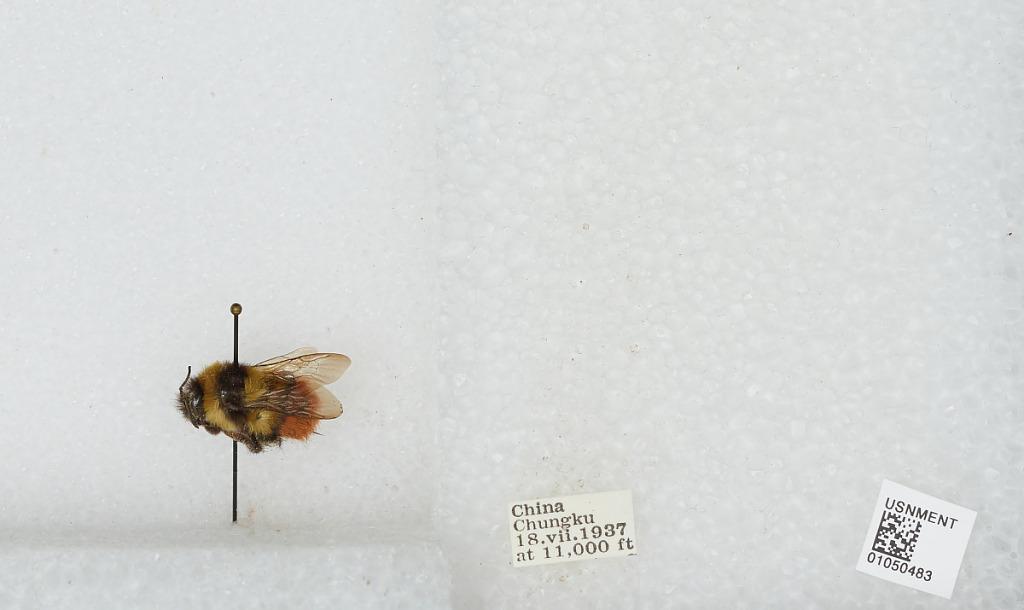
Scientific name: Bombus sp.
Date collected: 1937-7-18
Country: China
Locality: Chungku